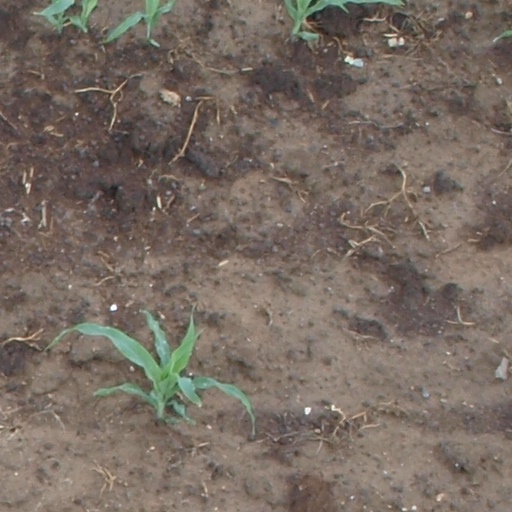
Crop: maize; corn